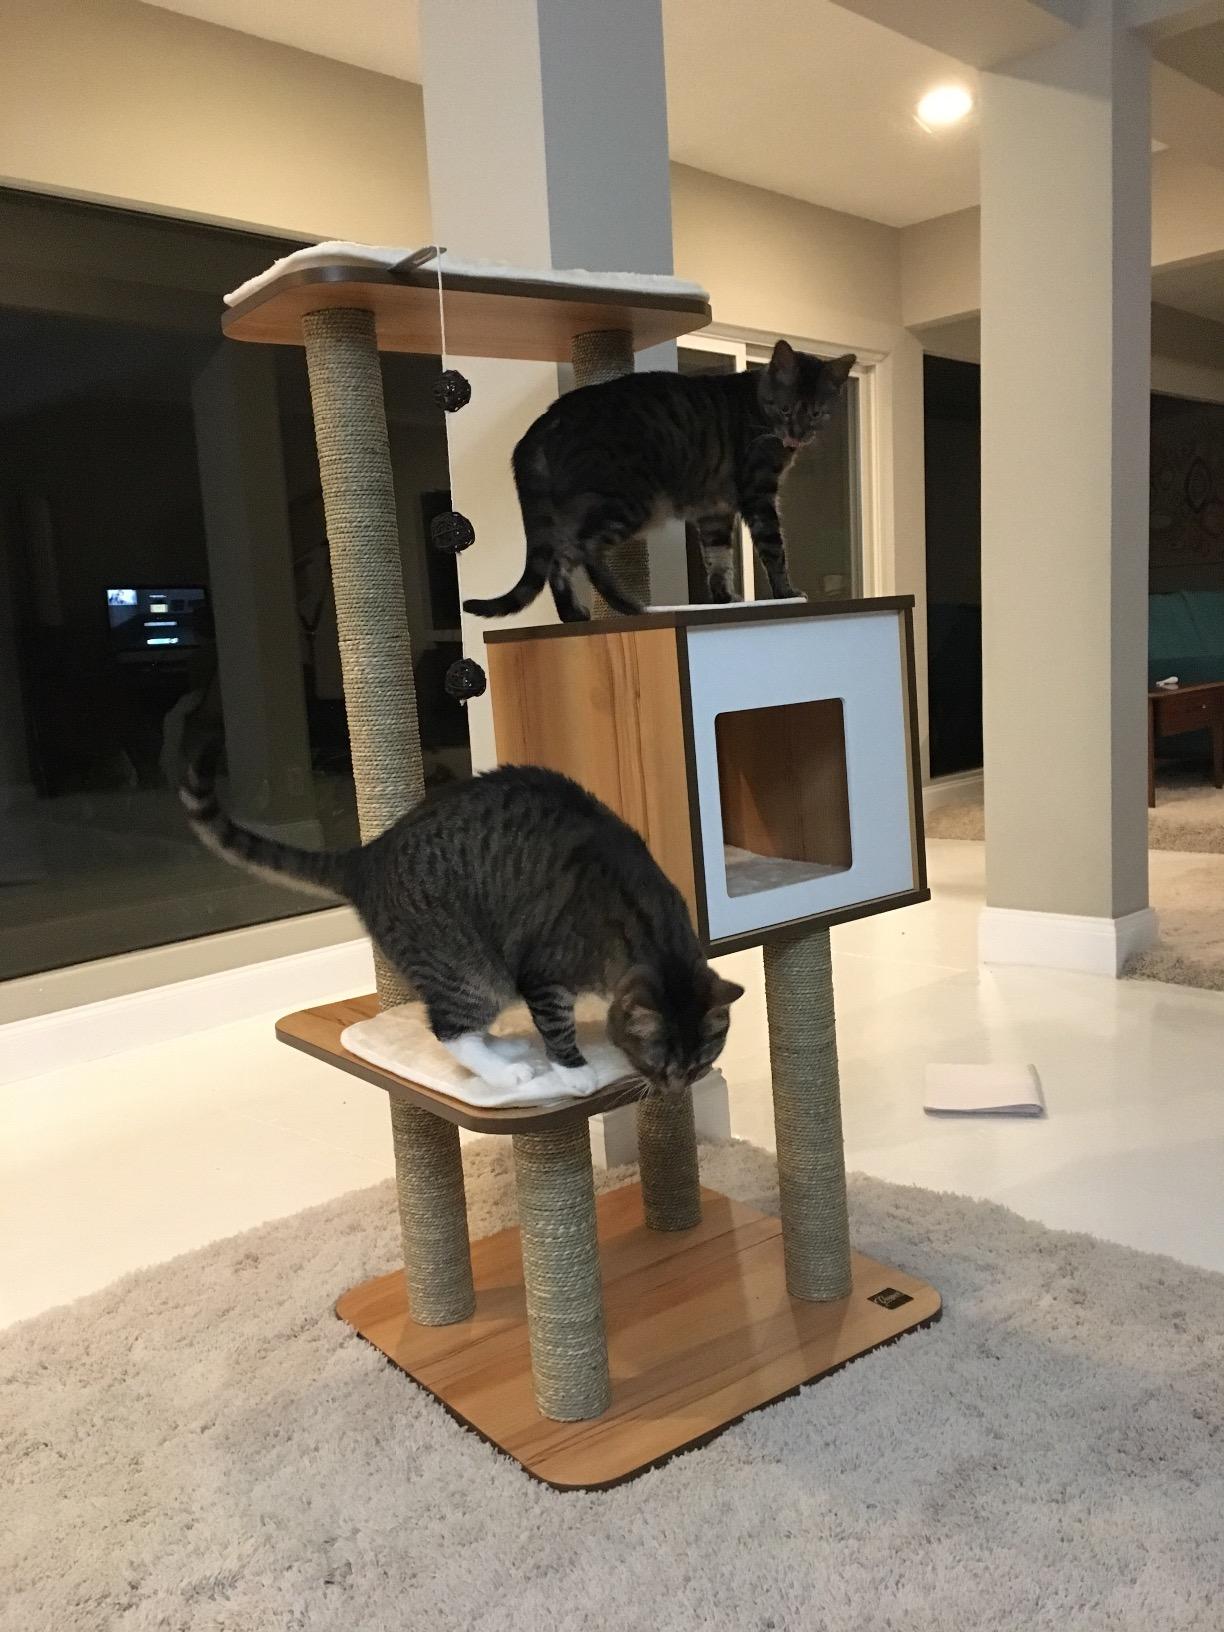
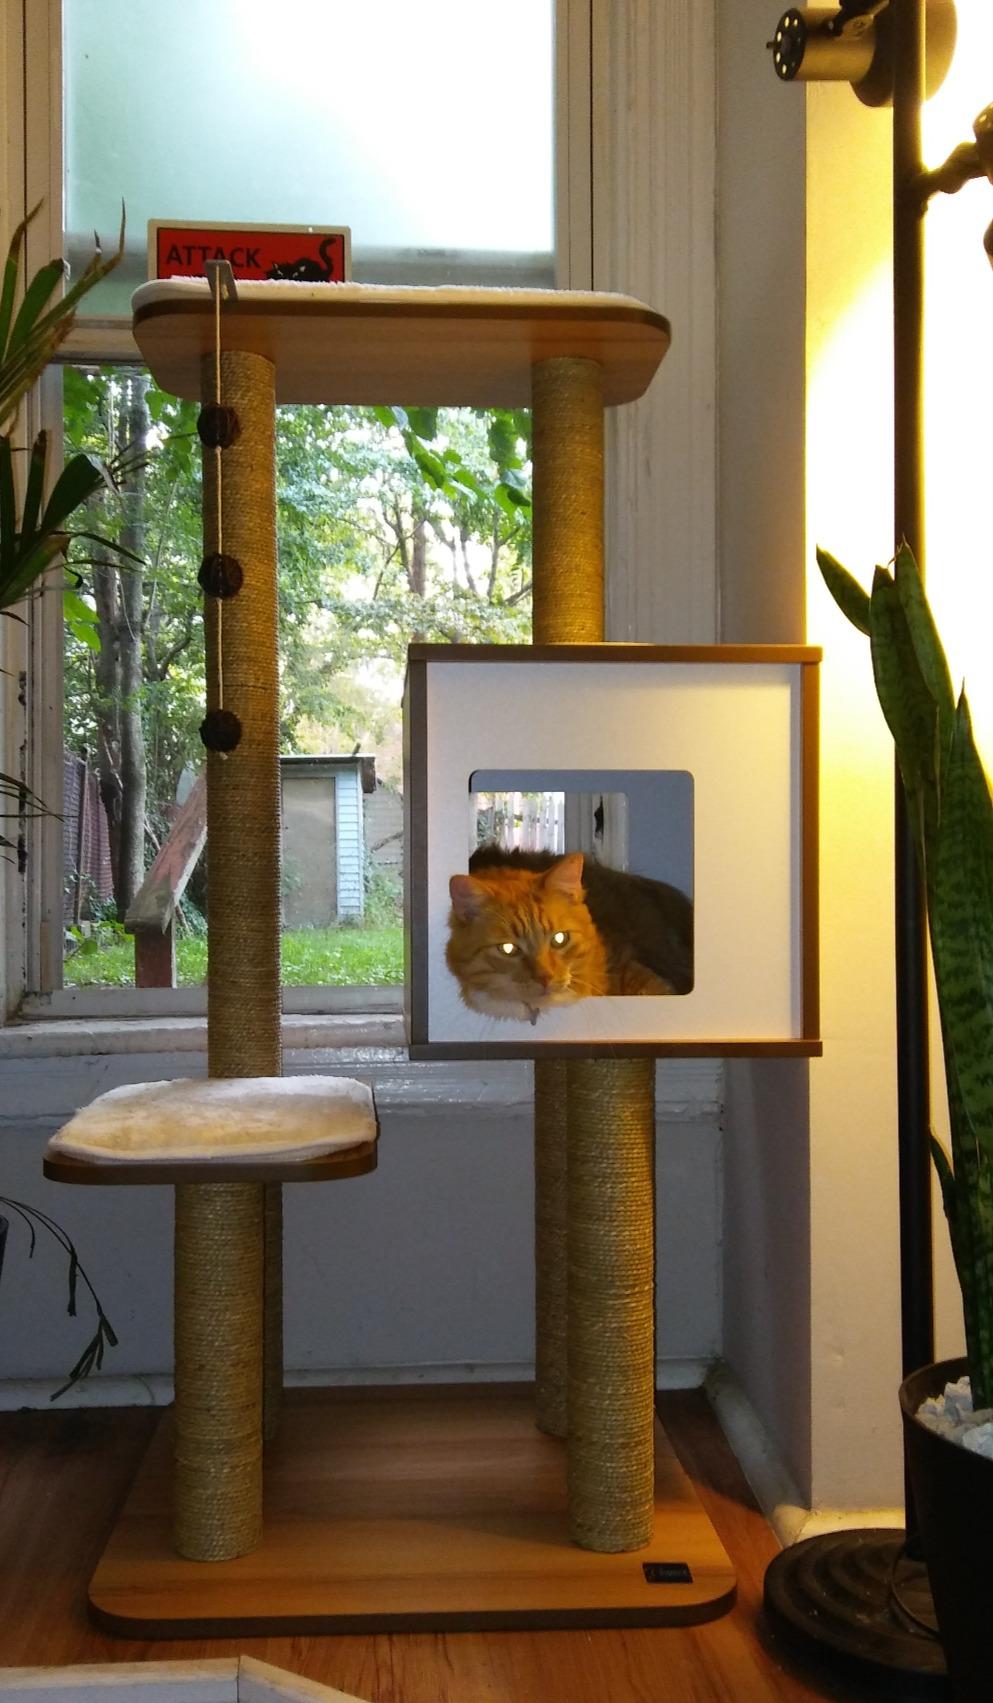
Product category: items_cat tree
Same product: yes